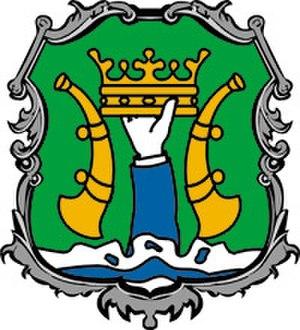
Kneiphof était un quartier du centre de Königsberg, en Allemagne. Au Moyen Âge, c'était l'une des trois villes qui composaient la ville de Königsberg, les autres étant Altstadt et Löbenicht. La ville était située sur une île de 10 hectares du même nom sur la rivière Pregel et comprenait la cathédrale de Königsberg et le campus d'origine de l'Université de Königsberg. Son territoire fait maintenant partie du district Moskovsky de Kaliningrad, en Russie.